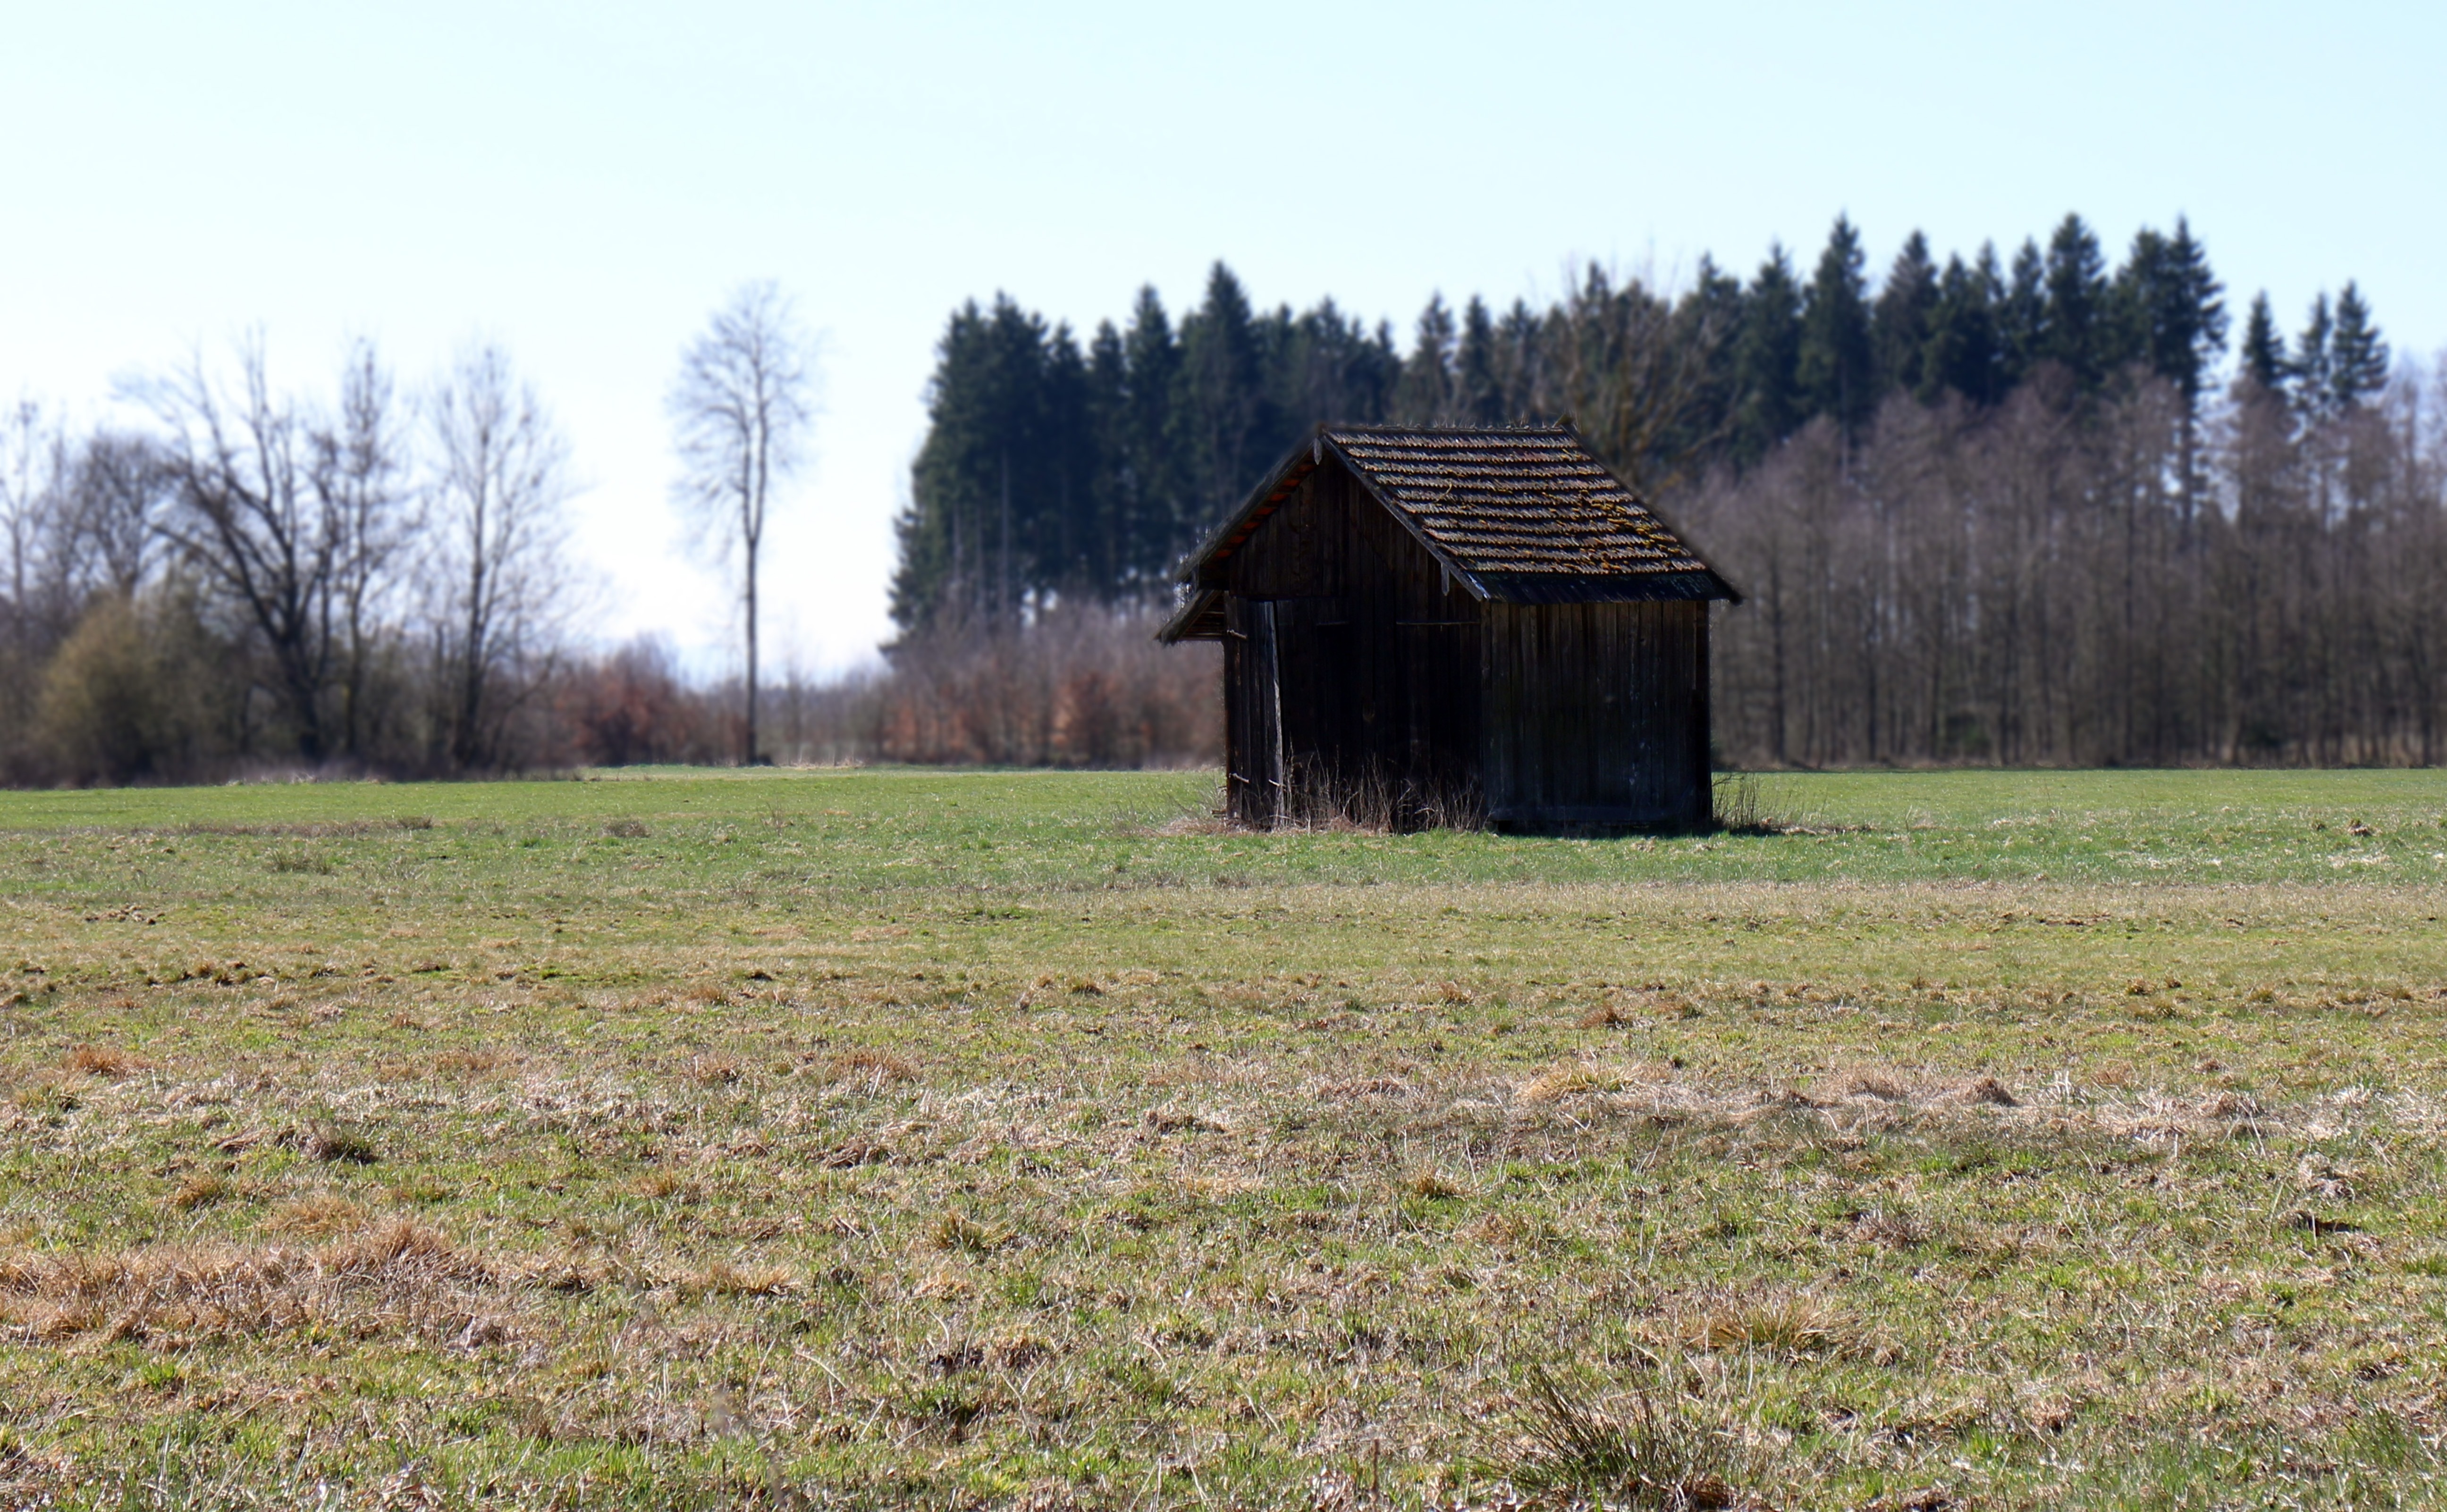
nature, field, farm, meadow, prairie, building, barn, hut, shack, pasture, agriculture, rural area, grass family